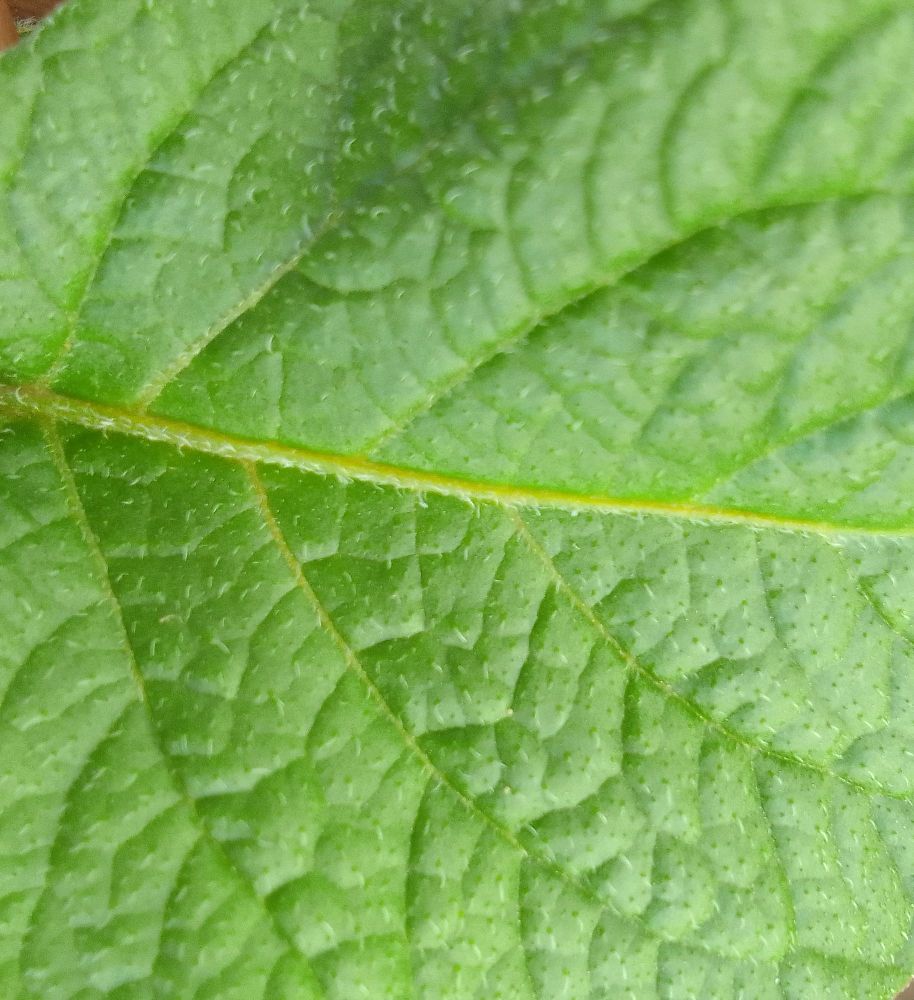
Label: Healthy